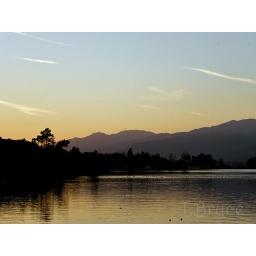
Sunset and the purple mountains over the lake at Bonelli Park on a beautifully clear day